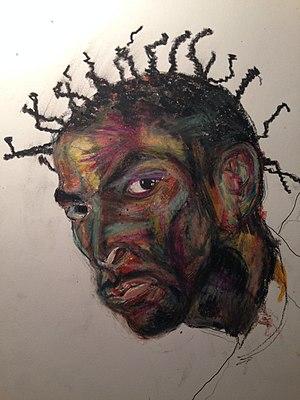
Sabotage, de son vrai nom Mauro Mateus dos Santos, né le 13 mai 1973 et mort assassiné le 24 janvier 2003 à São Paulo, est un rappeur brésilien.